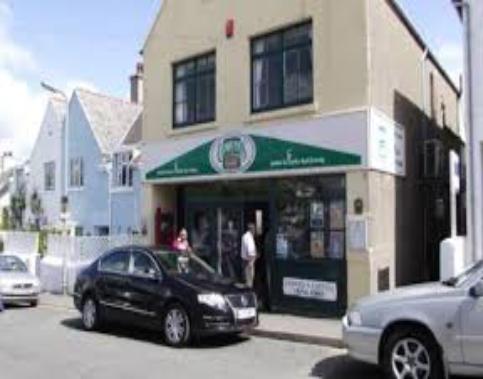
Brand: Cadwalader's Ice Cream
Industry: Food